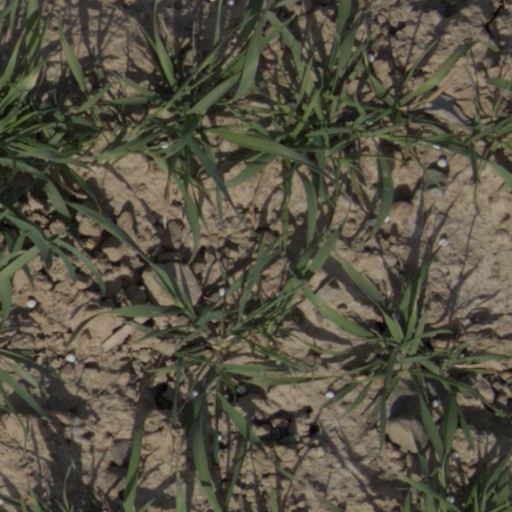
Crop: wheat